William Aubrey

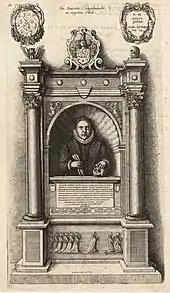
Aubrey was buried in Old St Paul's Cathedral. This engraving of his monument is by Wenceslaus Hollar.

In 1562 Aubrey was a member of the commission set up by Matthew Parker, Archbishop of Canterbury that declared unlawful the marriage of Lady Catherine Grey to Henry Herbert (son of the 1st Earl of Pembroke). He was one of the signatories of the opinion that John Lesley (Bishop of Ross and an ambassador for Mary, Queen of Scots) could be tried in England for intriguing against Queen Elizabeth.